First Textbook War

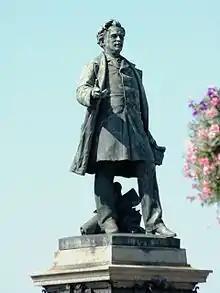
Statue of Paul Bert in Auxerre. Paul Bert was Minister of Public Instruction in the (November 14, 1881 - January 22, 1882).

Historian René Rémond's definition of anticlericalism is as follows: "Anticlericalism suspends judgment and can be combined with metaphysical negation (in the case of Marxist socialism) or go hand in hand with a profession of deist faith. It does not imply irreligion but rather seeks to limit the influence of religion, especially of the clergy, within certain bounds. Rémond believes that religions should remain within the private sphere."